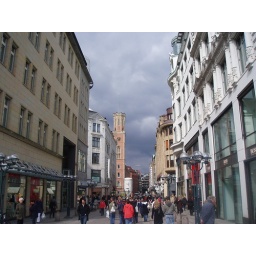
243down a street in Hamburg, cute little pink building.JPG